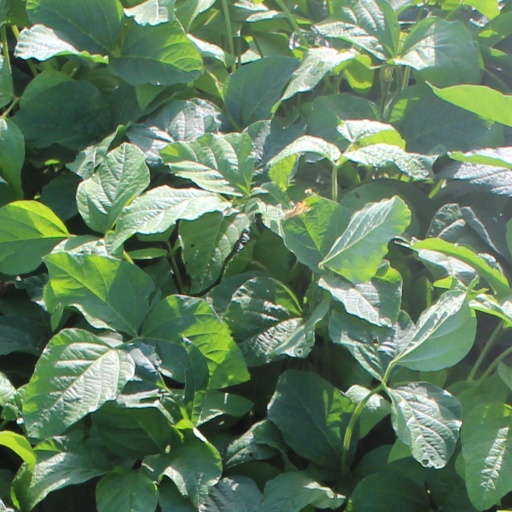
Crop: soybean